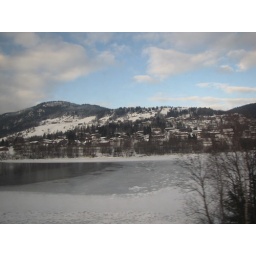
Across the river, there's a town on that hillside. Plus I love the sky here. From a train in Norway.